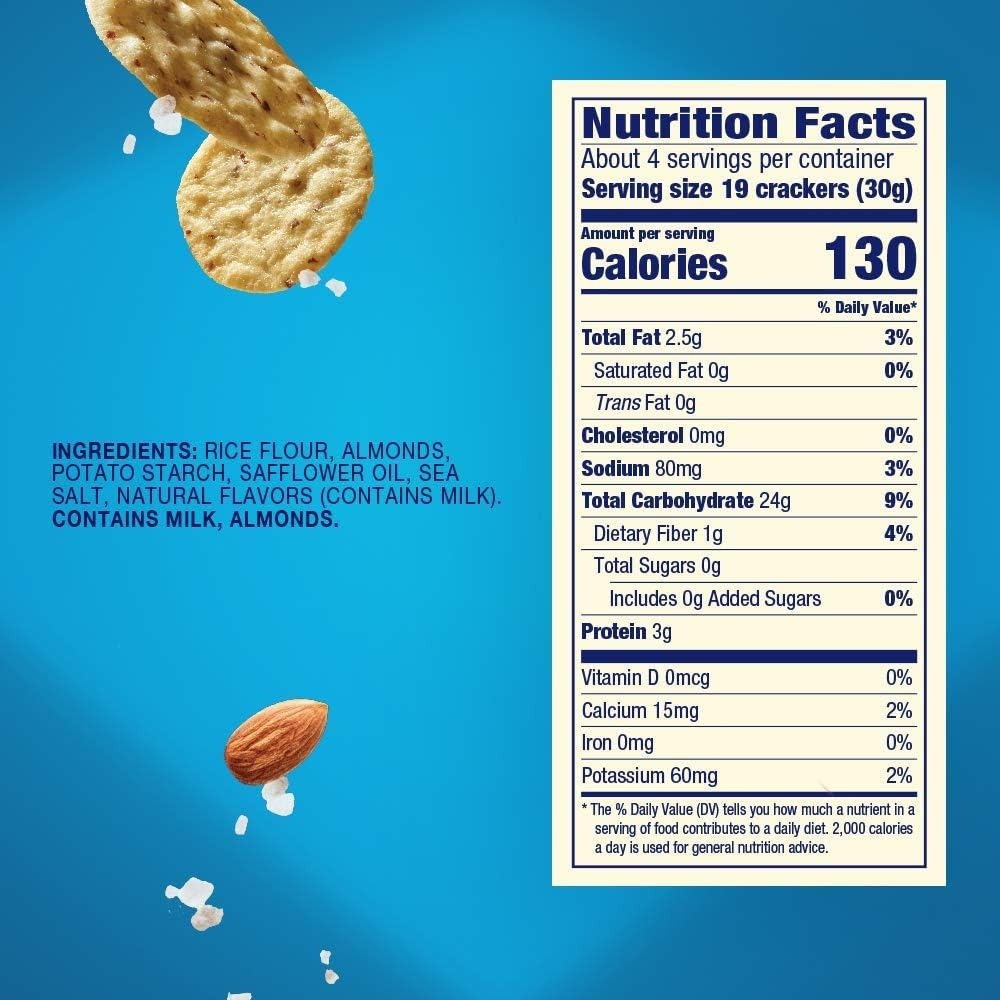
Item Name: PACK OF 12 - Blue Diamond Almond Nut-Thins Hint of Sea Salt Nut & Rice Cracker Snacks 4.25 oz. Box
Value: 12.0
Unit: Count

Price: 43.105